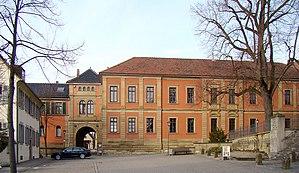
Le château de Schwaigern à Schwaigern, dans l'arrondissement de Heilbronn est un château qui est situé dans le nord de Bade-Wurtemberg en Allemagne. Il a été reconstruit par Eberhard von Neipperg en 1702, sur l'emplacement d'un ancien château fort et a été agrandi au milieu du XIXᵉ siècle. C'est l'une des résidences et le berceau de la famille von Neipperg.